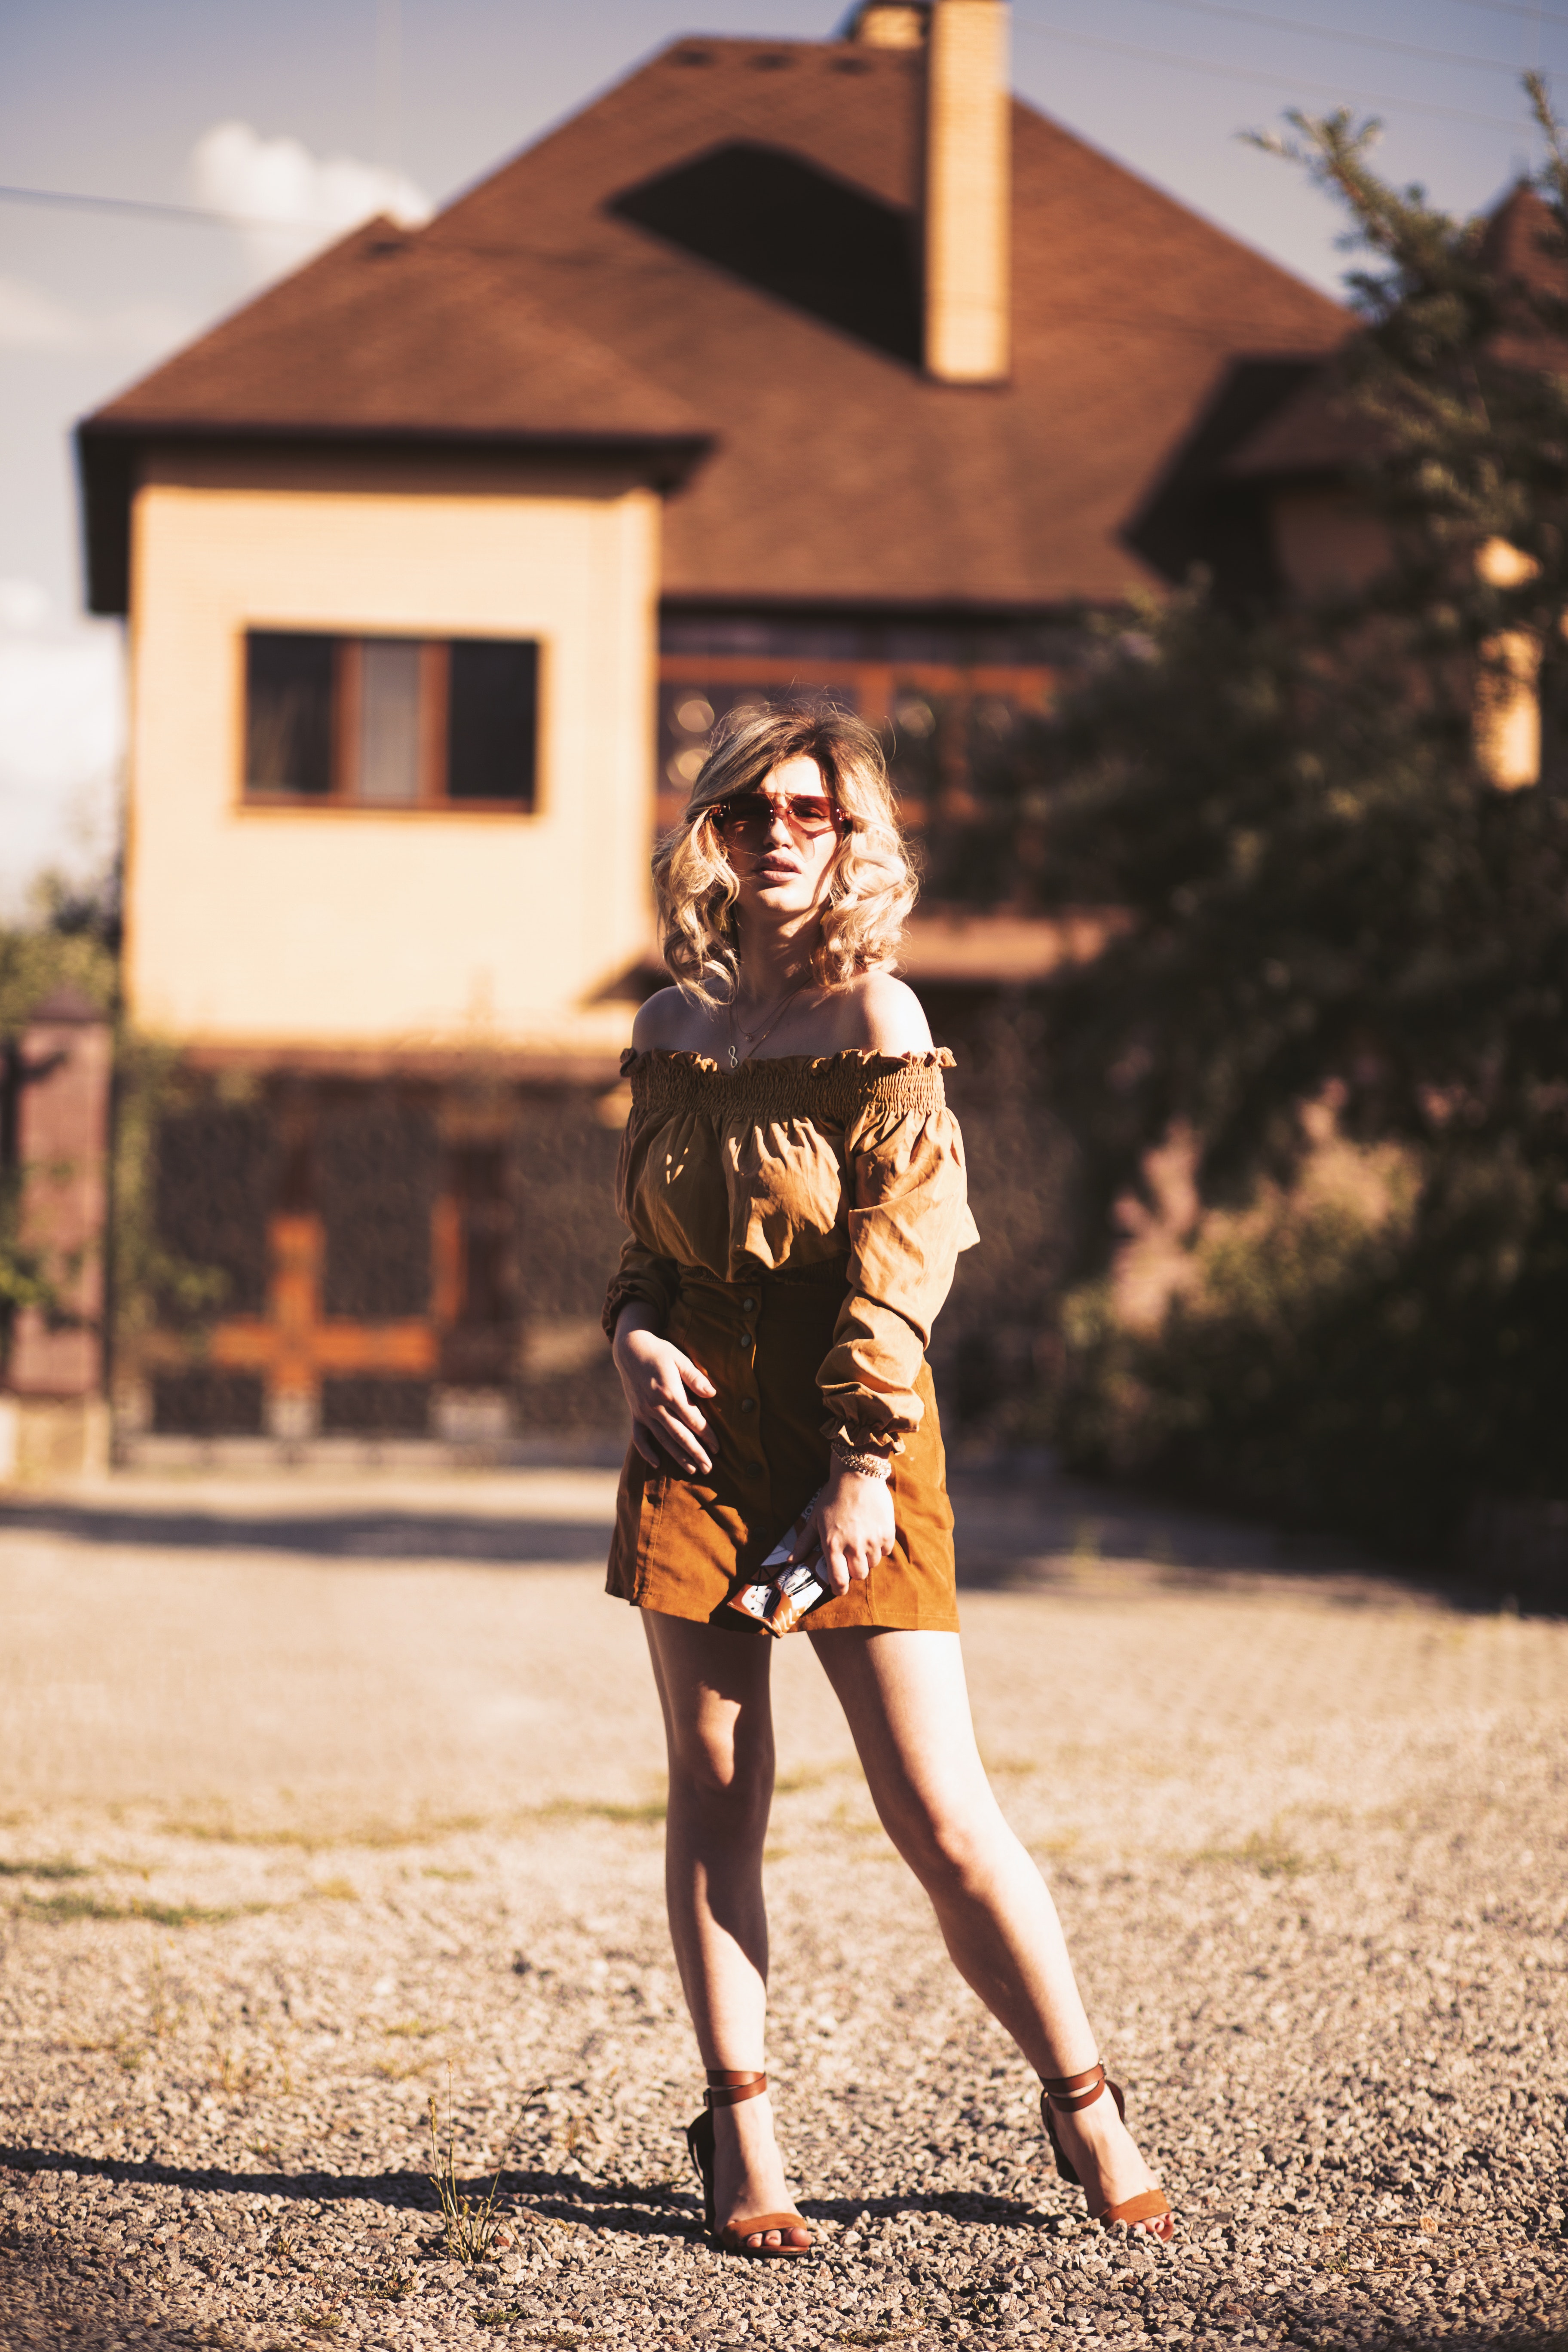
beauty, standing, fashion, tree, sunlight, photography, fun, summer, dress, shoulder, photo shoot, leg, shadow, smile, model, eyewear, vintage clothing, happy, street fashion, brown hair, vacation, Tints and shades, house, style, sunglasses, flash photography